Question: Please indicate a possible affordance area of the jump_skateboard that can be used for riding
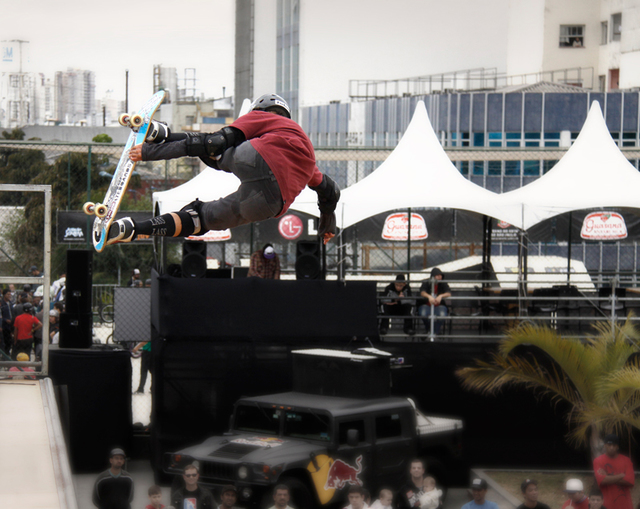
Answer: [86.511, 83.409, 168.261, 255.909]